1999 Pakistan cyclone

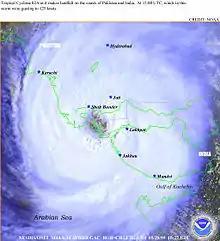
Close-up view of the storm

Upon reaching its peak intensity, the storm became the most intense cyclone ever recorded in the Arabian Sea since records began. It surpassed the record set just a year earlier by Extremely Severe Cyclonic Storm ARB 02 which attained winds of 165 km/h (105 mph ) and a minimum pressure of 958 mbar (hPa). Since then, the storm has been surpassed as the strongest in the region. In June 2007, Cyclone Gonu became the first Category 5-equivalent storm ever recorded in the area. Additionally, the JTWC estimated that another storm, Cyclone Phet in 2010, attained higher sustained winds than ARB 01 in 1999; however, the IMD does not support this as it is based on one minute mean. IMD calculate windspeed based on three-minute mean. This Cyclone is the only Major Cyclone and Extremely Severe Cyclone to make Landfall in Pakistan.